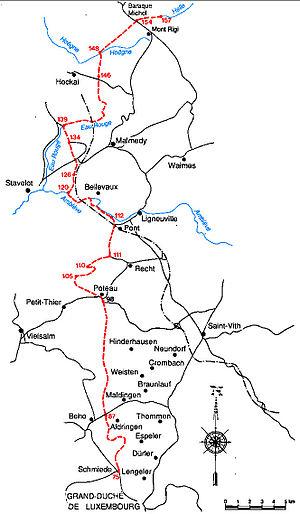
Frontière Belgo-Prussienne avant 1919
La frontière entre la Belgique et la Prusse était une frontière existante avant 1919, créée par le « Traité des limites » signé le 26 mai 1816 à Aix-la-Chapelle entre le royaume des Pays-Bas et le royaume de Prusse. Originellement frontière entre ces deux États, la partie occidentale accéda à l'indépendance en tant que Belgique à partir de 1830, indépendance formalisée par le Traité des XXIV articles signé en 1839, avec des frontières précisées par le Traité de Maastricht en 1843. Cette frontière fut abolie par le Traité de Versailles à la suite de la Première Guerre mondiale. Elle précède la frontière entre l'Allemagne et la Belgique.
Les bornes frontières belgo-prussiennes marquent, selon les décisions du Congrès de Vienne, l’ancienne ligne frontière entre le Royaume de Belgique, qui faisait encore partie du Royaume uni des Pays-Bas jusque 1830, et le Royaume de Prusse.